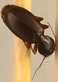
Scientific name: Synuchus impunctatus
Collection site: Bartlett Experimental Forest NEON (BART), plot BART_068